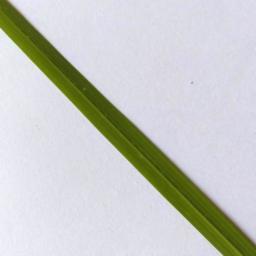
Label: Rice___Healthy